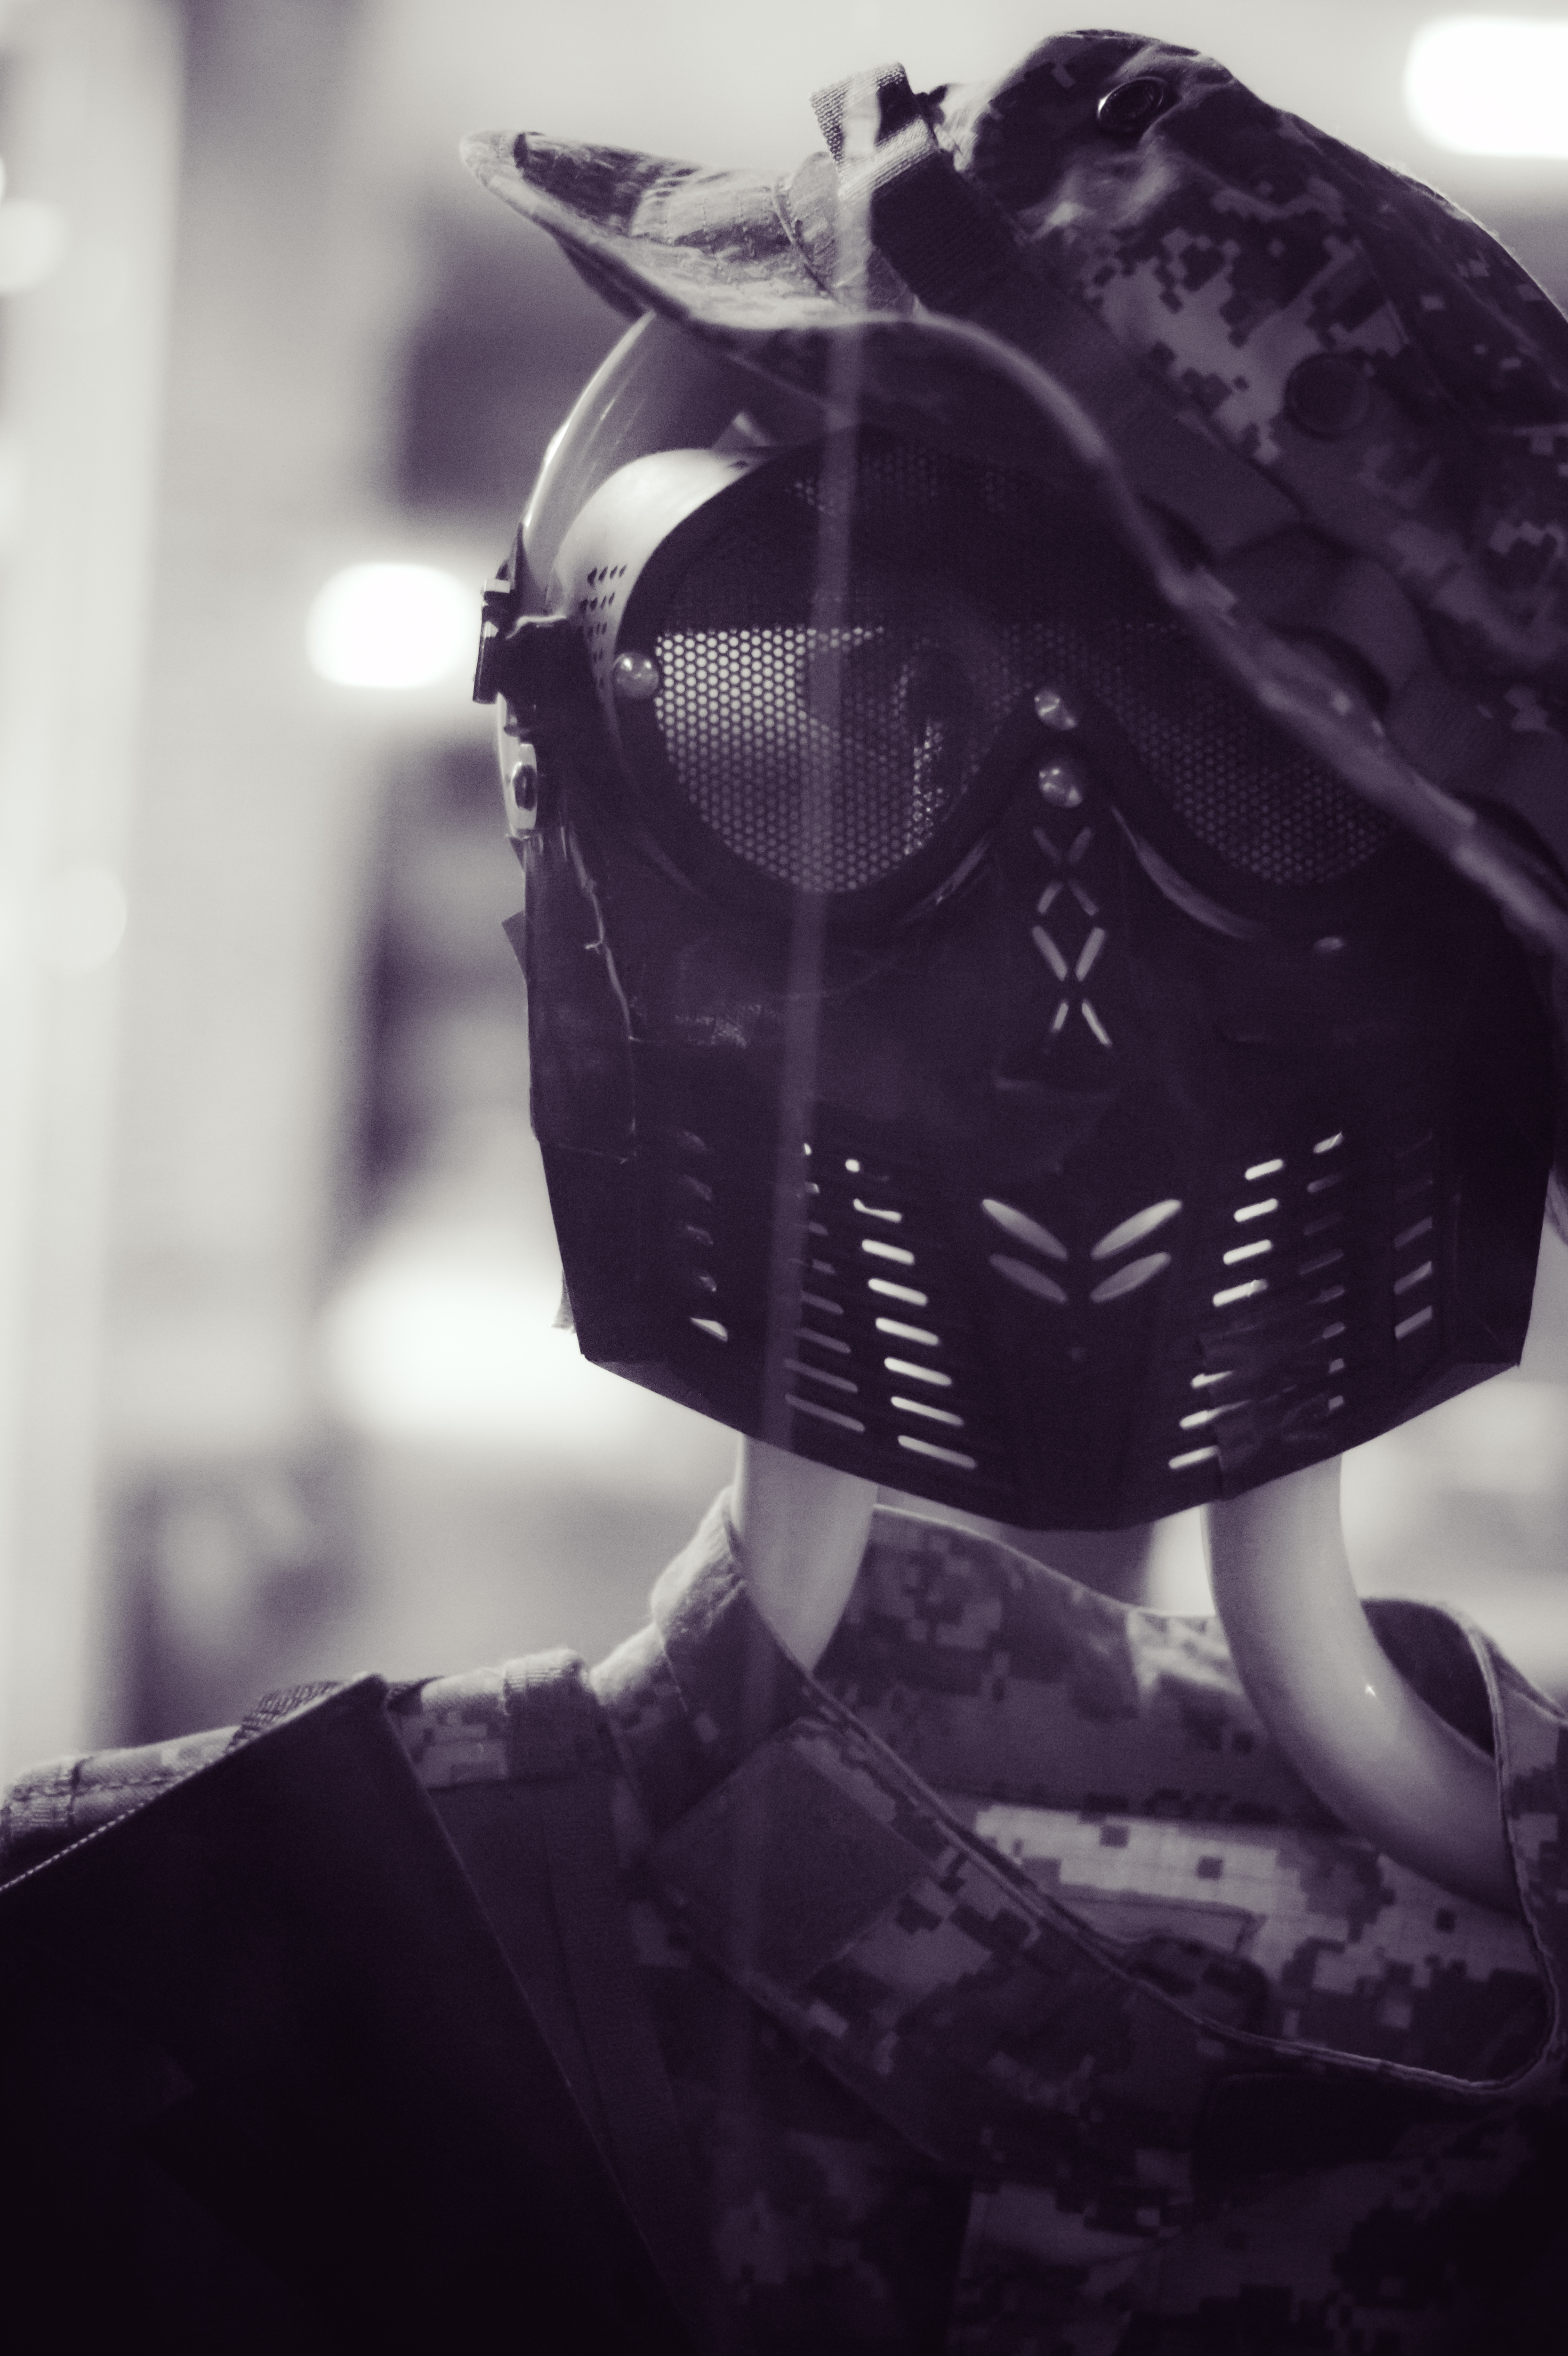
white, purple, window, shop, soldier, hat, darkness, fashion, clothing, black, monochrome, lady, camouflage, mask, dress, beauty, image, costume, sonystreetphotographer, paintball